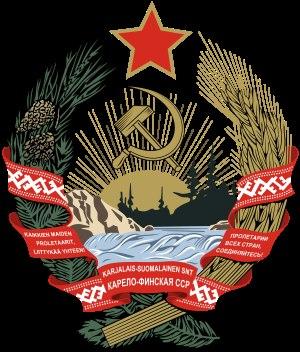
L'emblème de la RSS carélo-finnoise a été adopté le 10 février 1941 par le gouvernement de la République socialiste soviétique carélo-finnoise et utilisées jusqu'à ce que la république soit absorbée dans la RSFS russe en 1956.